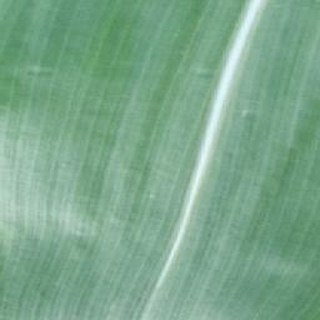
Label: healthy_corn